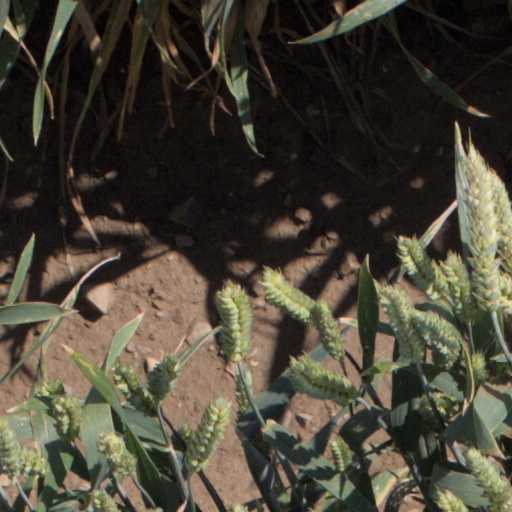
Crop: wheat